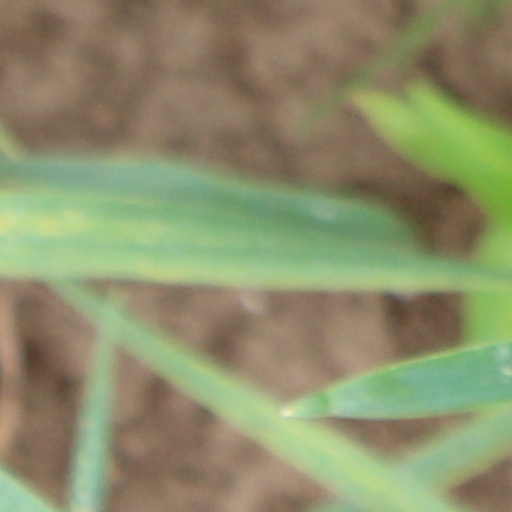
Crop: wheat